Sky position (RA, Dec in degrees): 149.581, 13.029
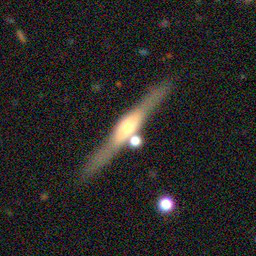
Galaxy morphology: Edge-on Galaxies with Bulge